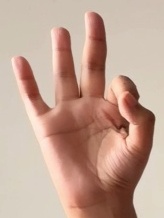
ASL sign: 9